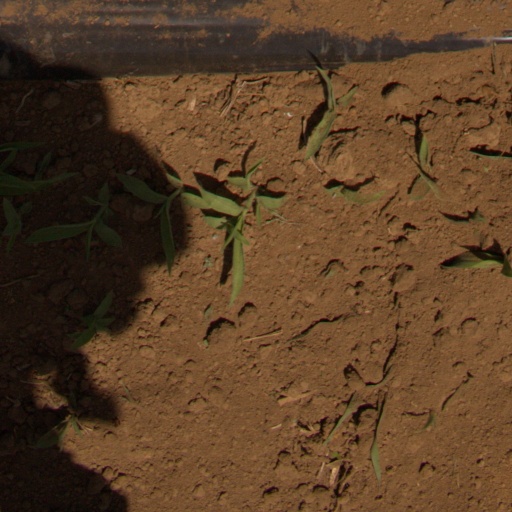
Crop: Jerusalem artichoke